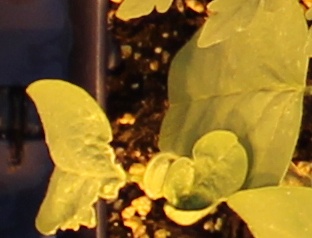
Label: Soybean